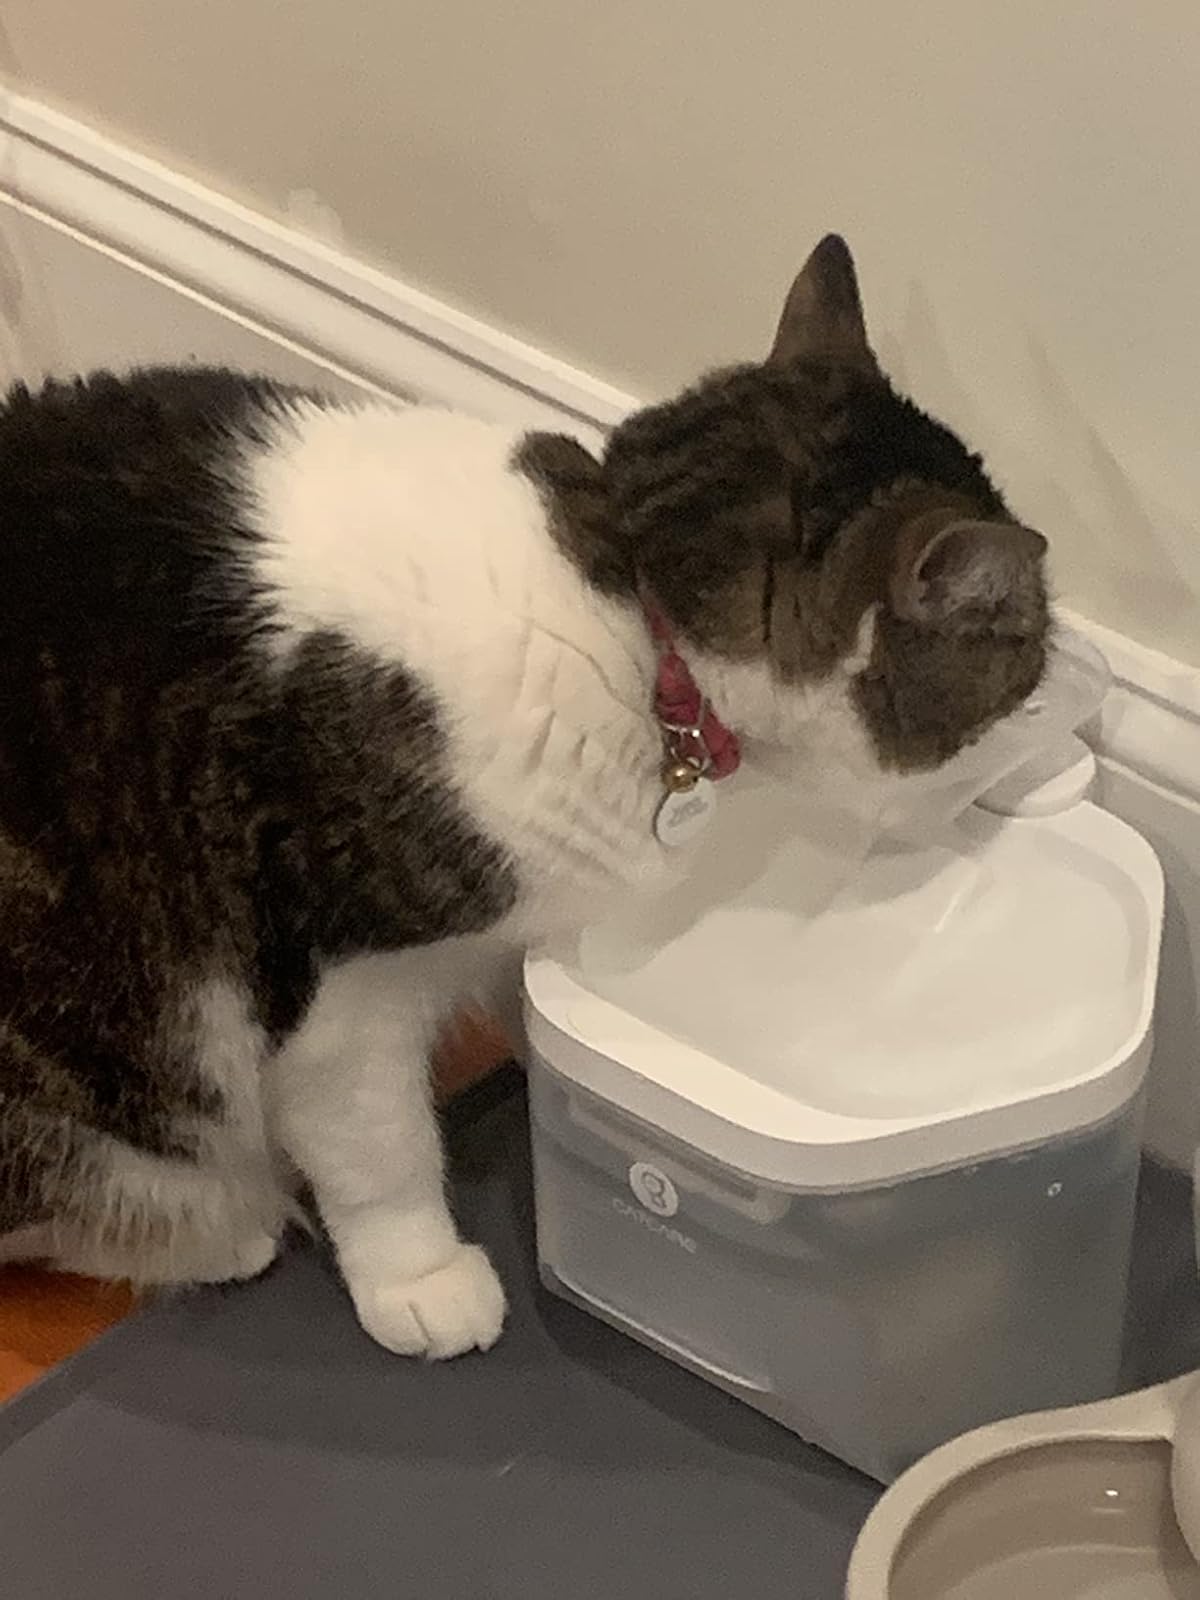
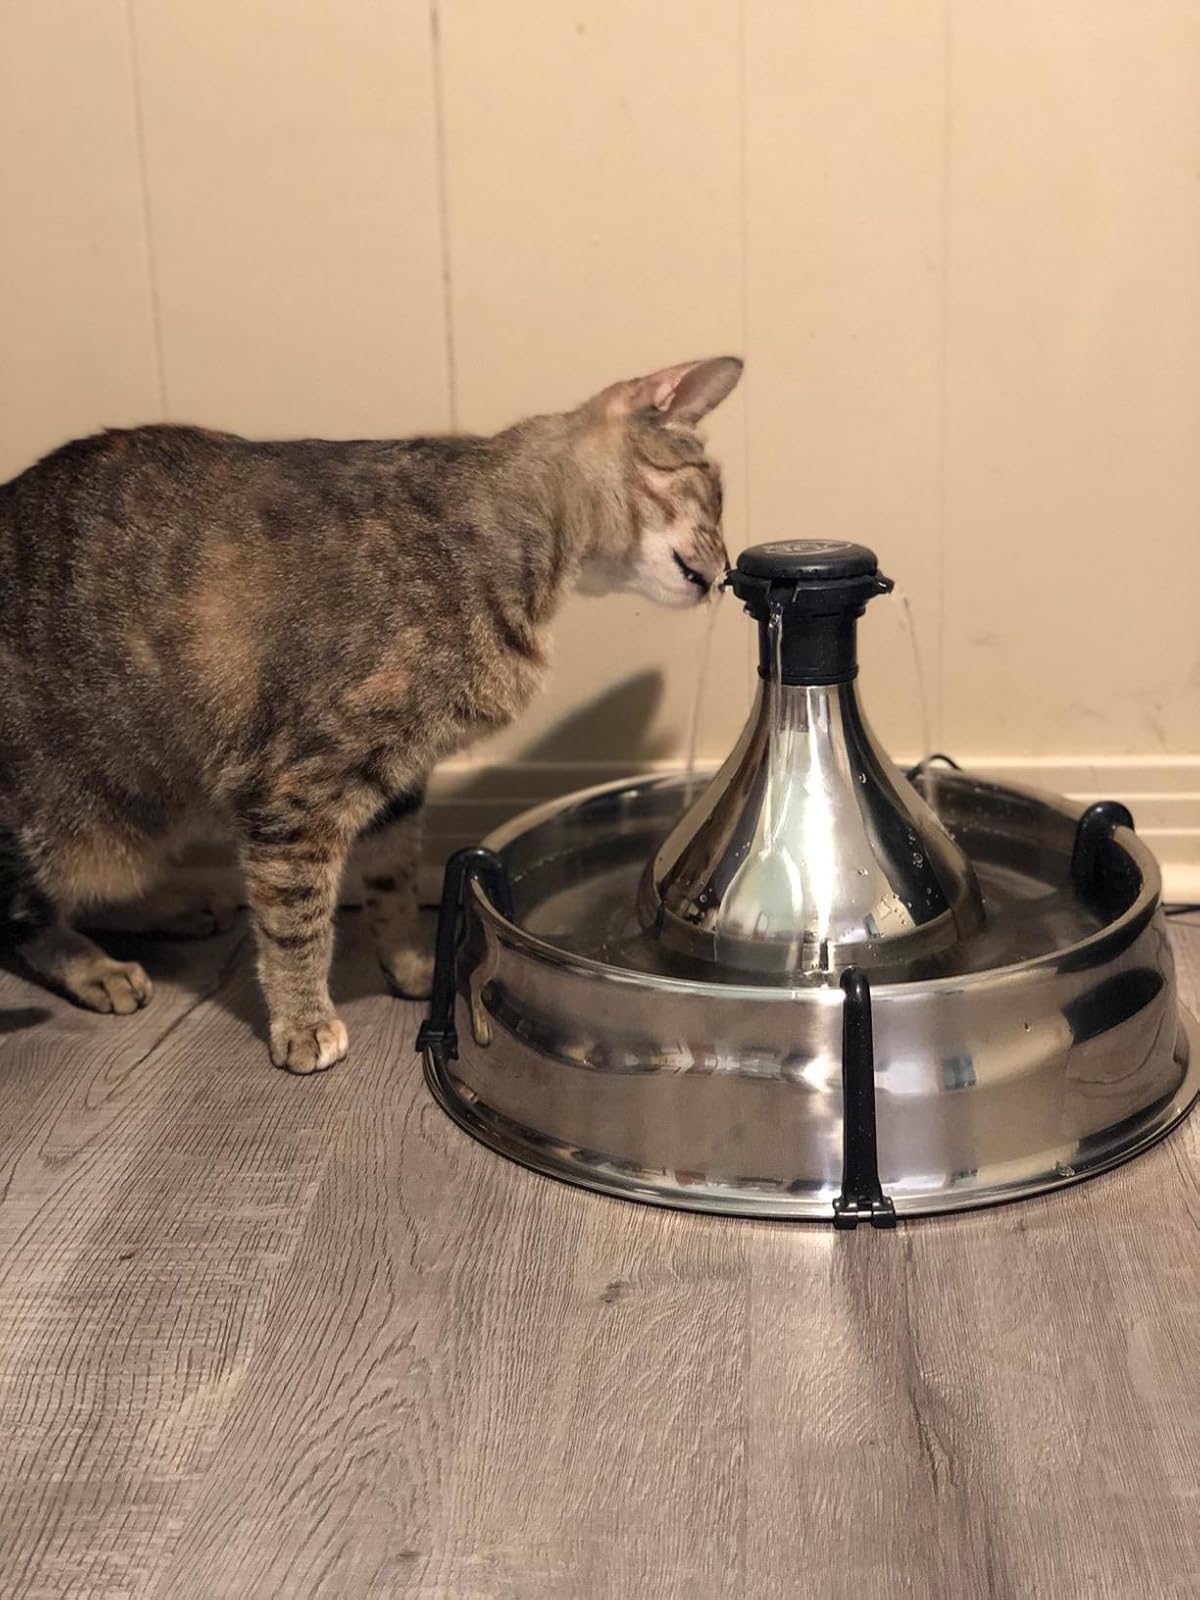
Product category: items_bowl
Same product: no